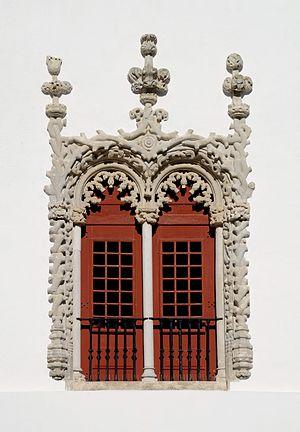
Fenêtre de style manuelin au Palais National de Sintra, Portugal
Le Palais national de Sintra – également connu sous le nom de Palácio da Vila et aussi appelé Palais Royal – constitue l'un des principaux monuments de la ville de Sintra au Portugal ; ses deux cheminées coniques blanches hautes de 33 mètres lui donnent une silhouette tout à fait singulière et en font, de ce fait, le symbole de la ville.